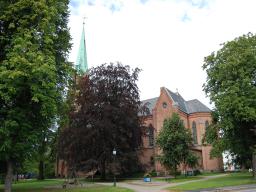
Label: Background_without_leaves